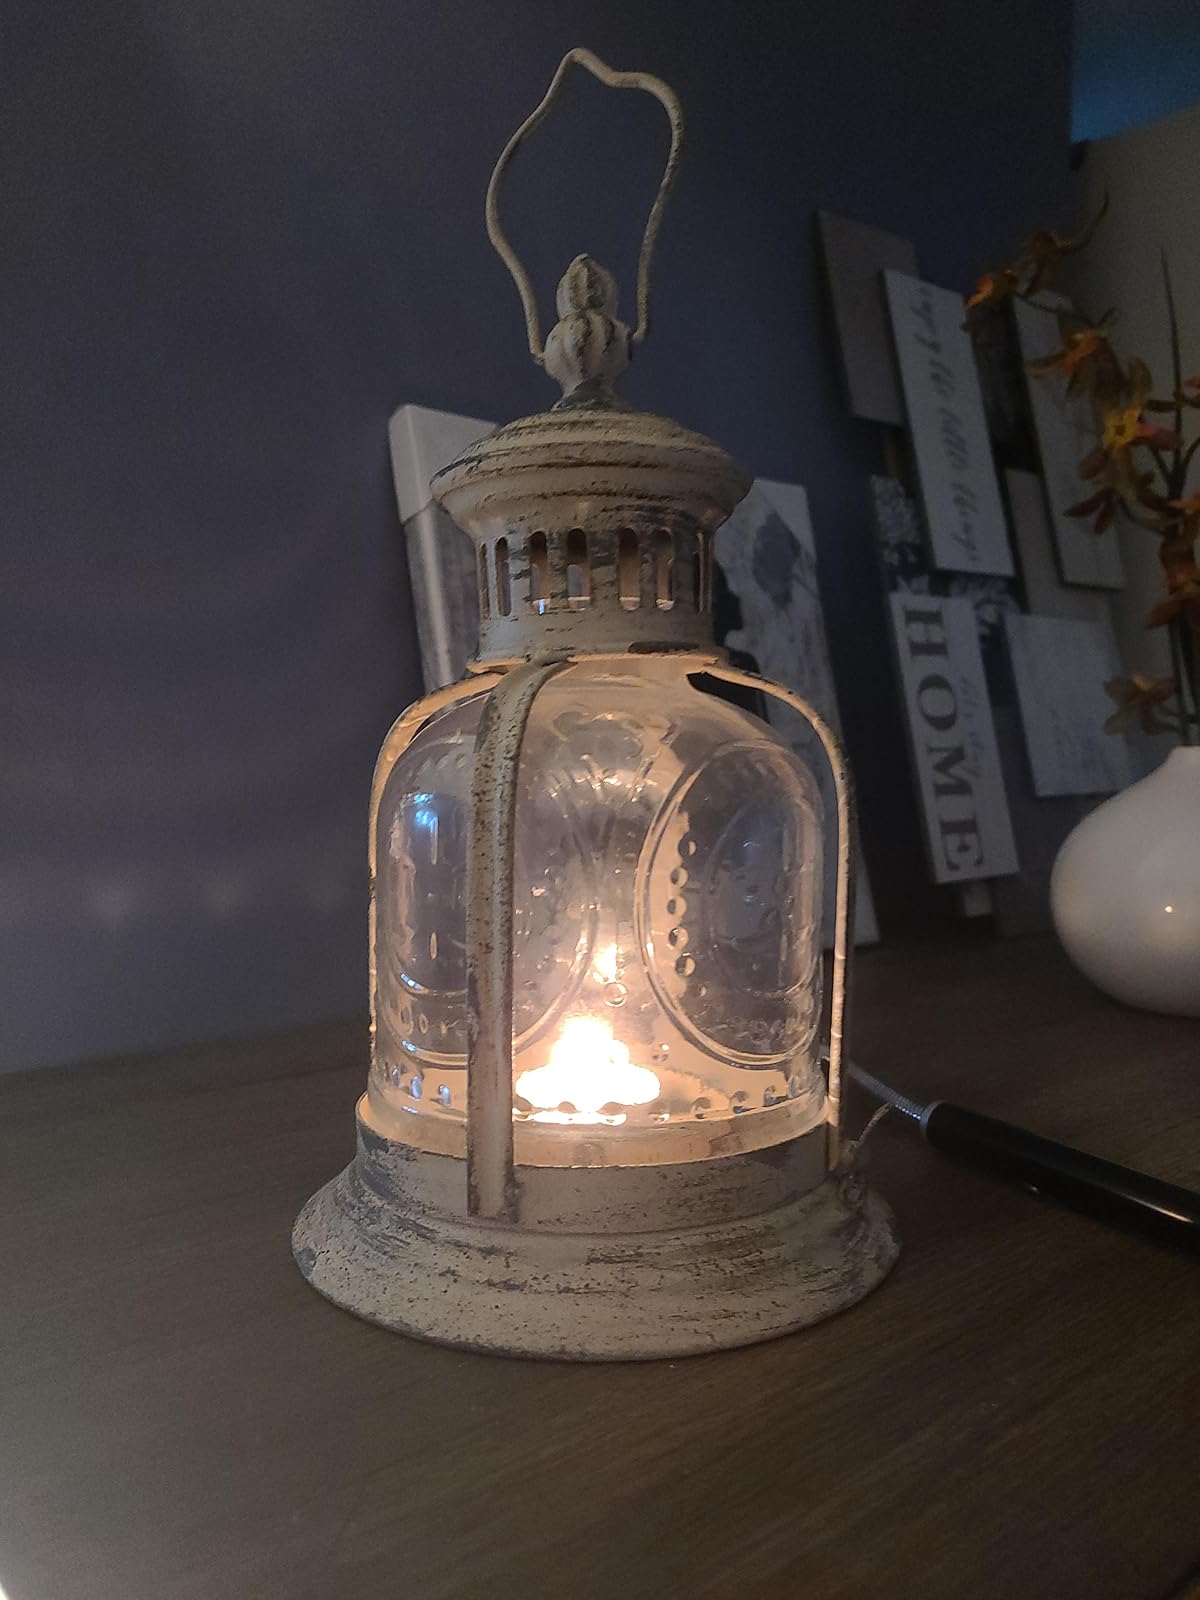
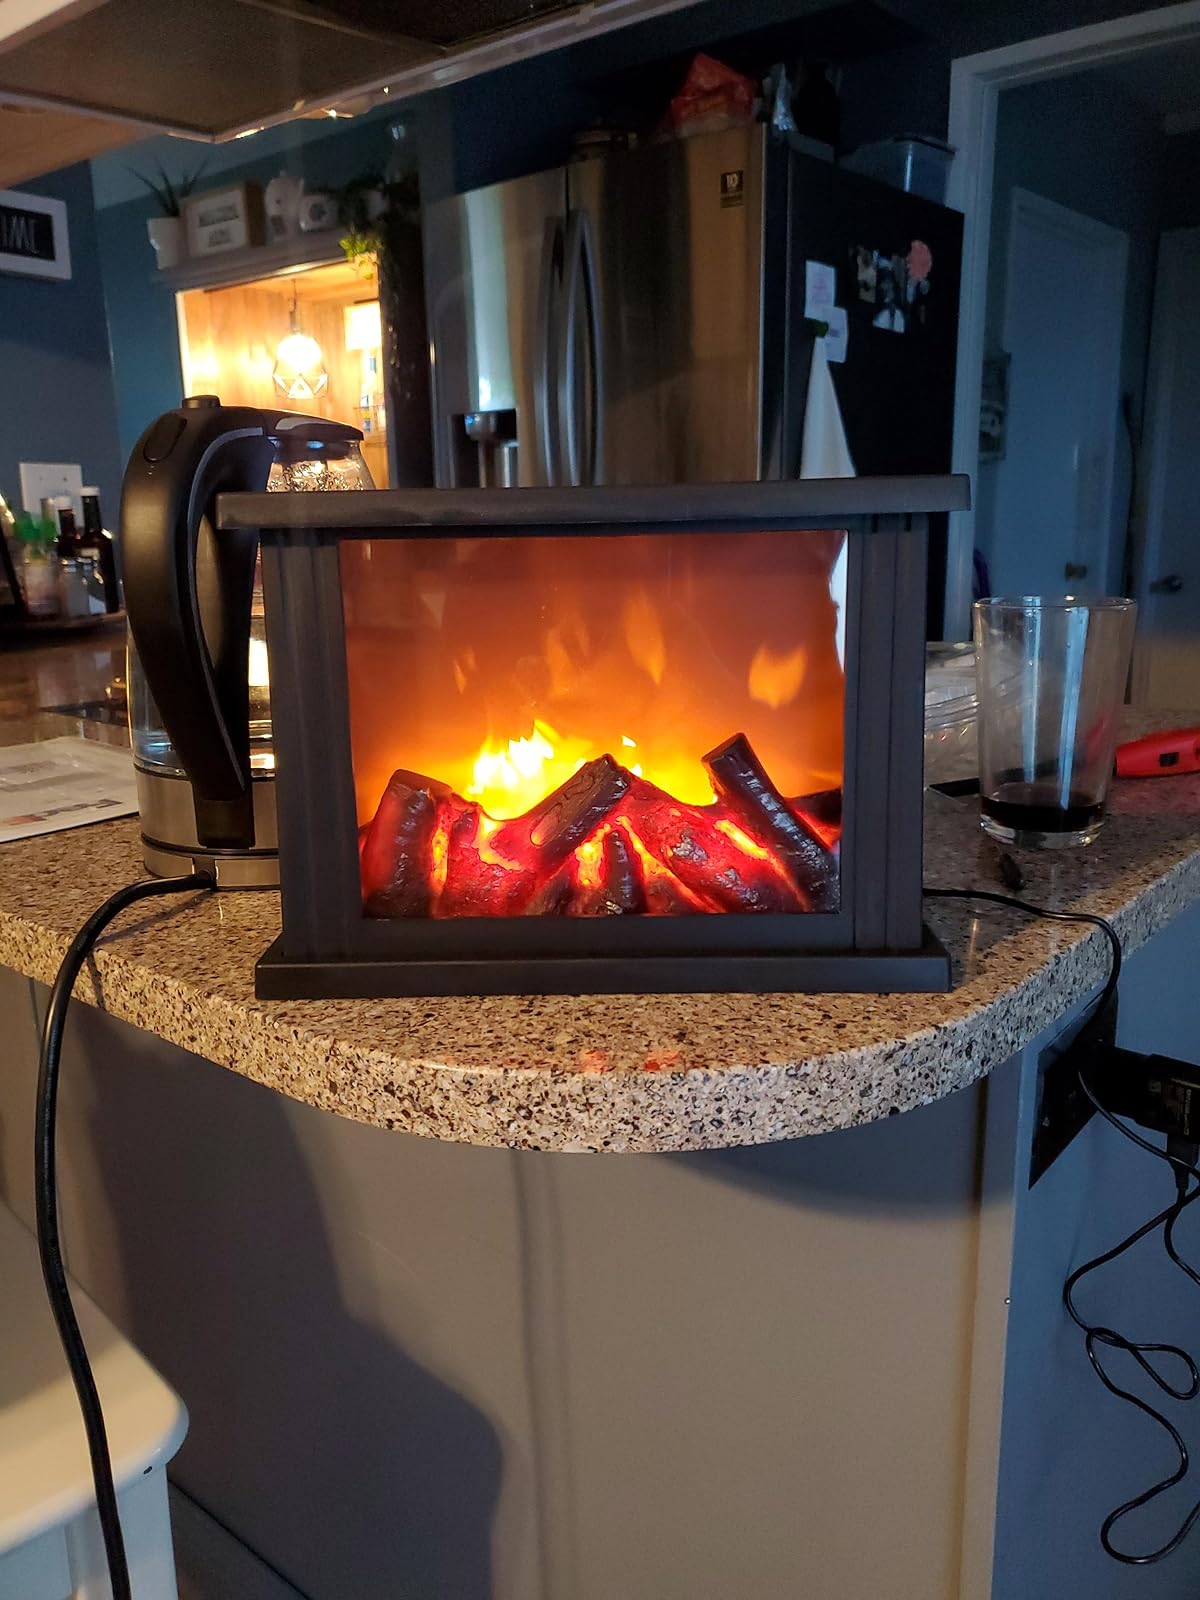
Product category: lantern
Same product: no